Punsand, Queensland

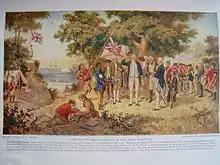
Captain Cook takes formal possession of New South Wales on Possession Island, 1770

Punsand is a coastal and off-shore locality in the Shire of Torres, Queensland, Australia. In the , Punsand had a population of 19 people.